National Tramway Museum

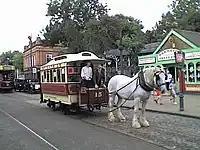
Sheffield 15 was the first tram to operate at the museum

George Stephenson, the great railway pioneer, had a close connection with Crich and the present (2008) tramway follows part of the mineral railway he built to link the quarry with Ambergate.